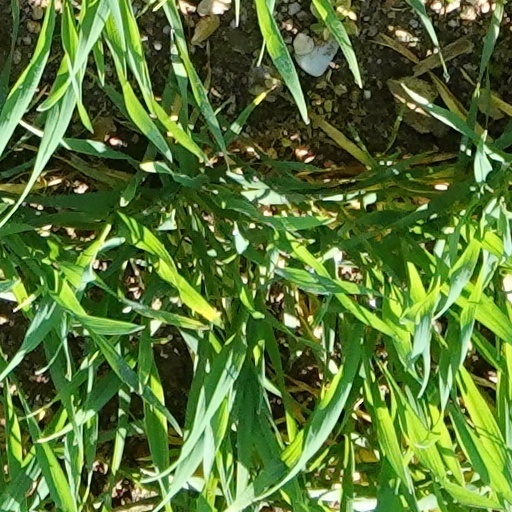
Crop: wheat